United States Post Office (Palm Beach, Florida)

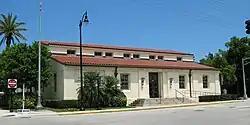
Main Post Office in the Town of Palm Beach

The U.S. Post Office (also known as the Main Post Office) at 95 North County Road in Palm Beach, Florida is a historic building. On July 21, 1983, it was added to the U.S. National Register of Historic Places.